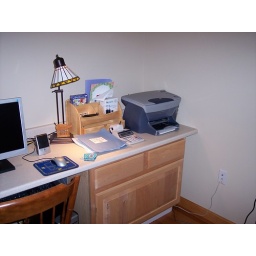
top of desk in computer room